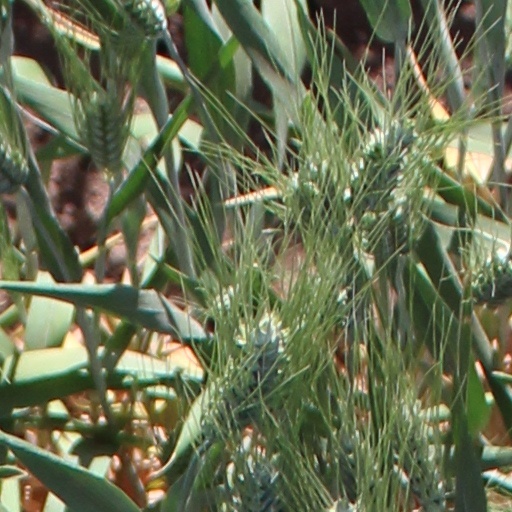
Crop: wheat